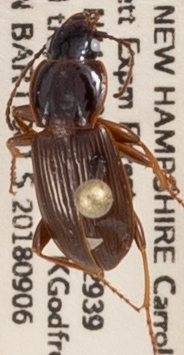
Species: Pterostichus pensylvanicus
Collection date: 2018-09-06
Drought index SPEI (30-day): -0.692
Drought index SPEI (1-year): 0.158
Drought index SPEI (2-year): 0.47